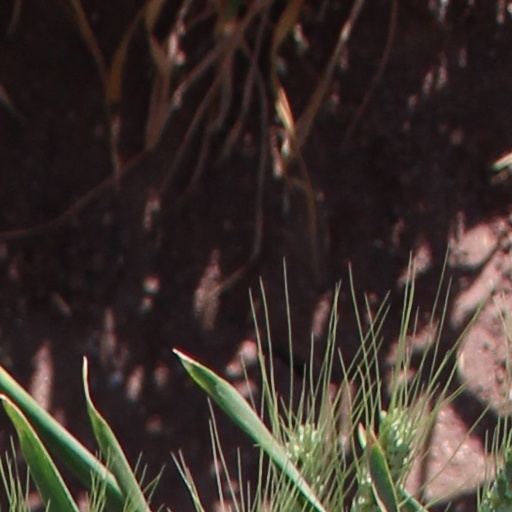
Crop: wheat